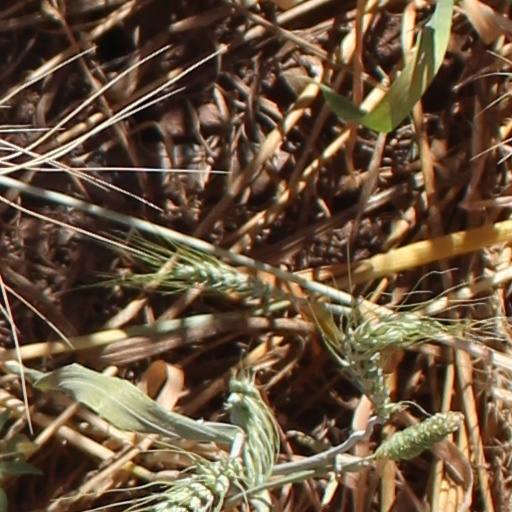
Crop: wheat